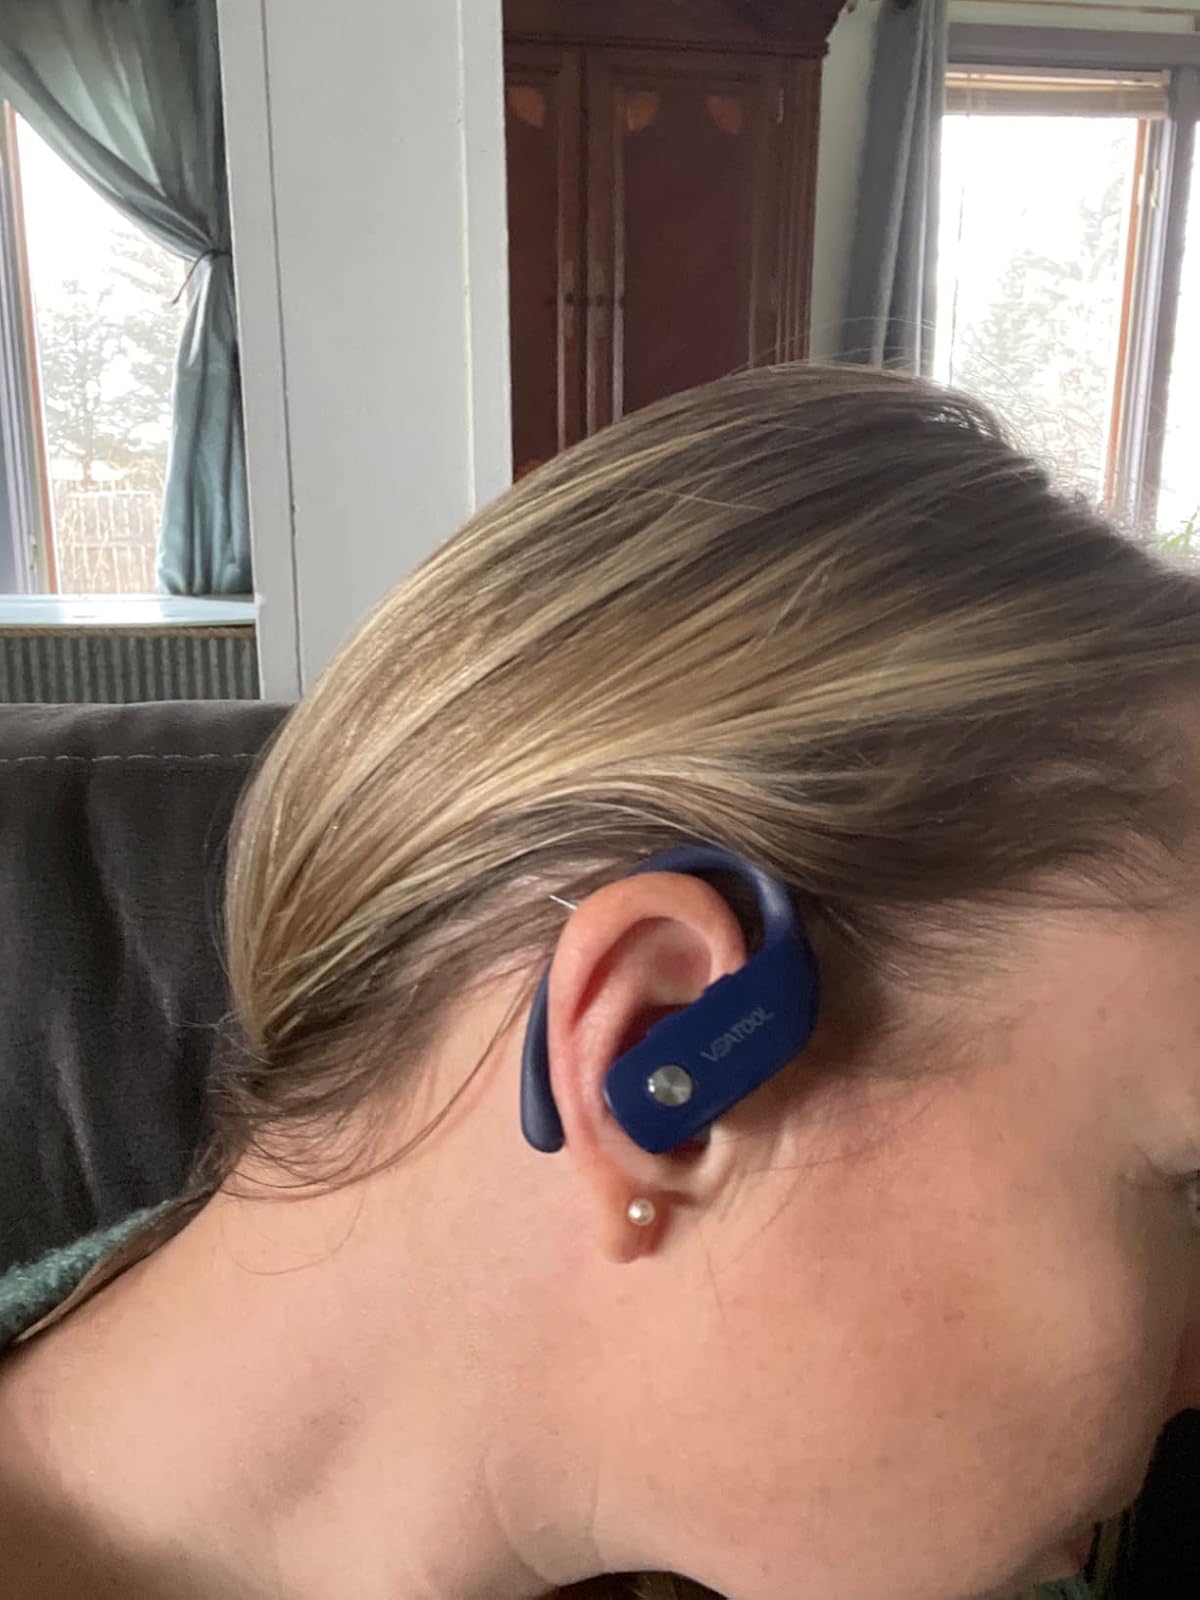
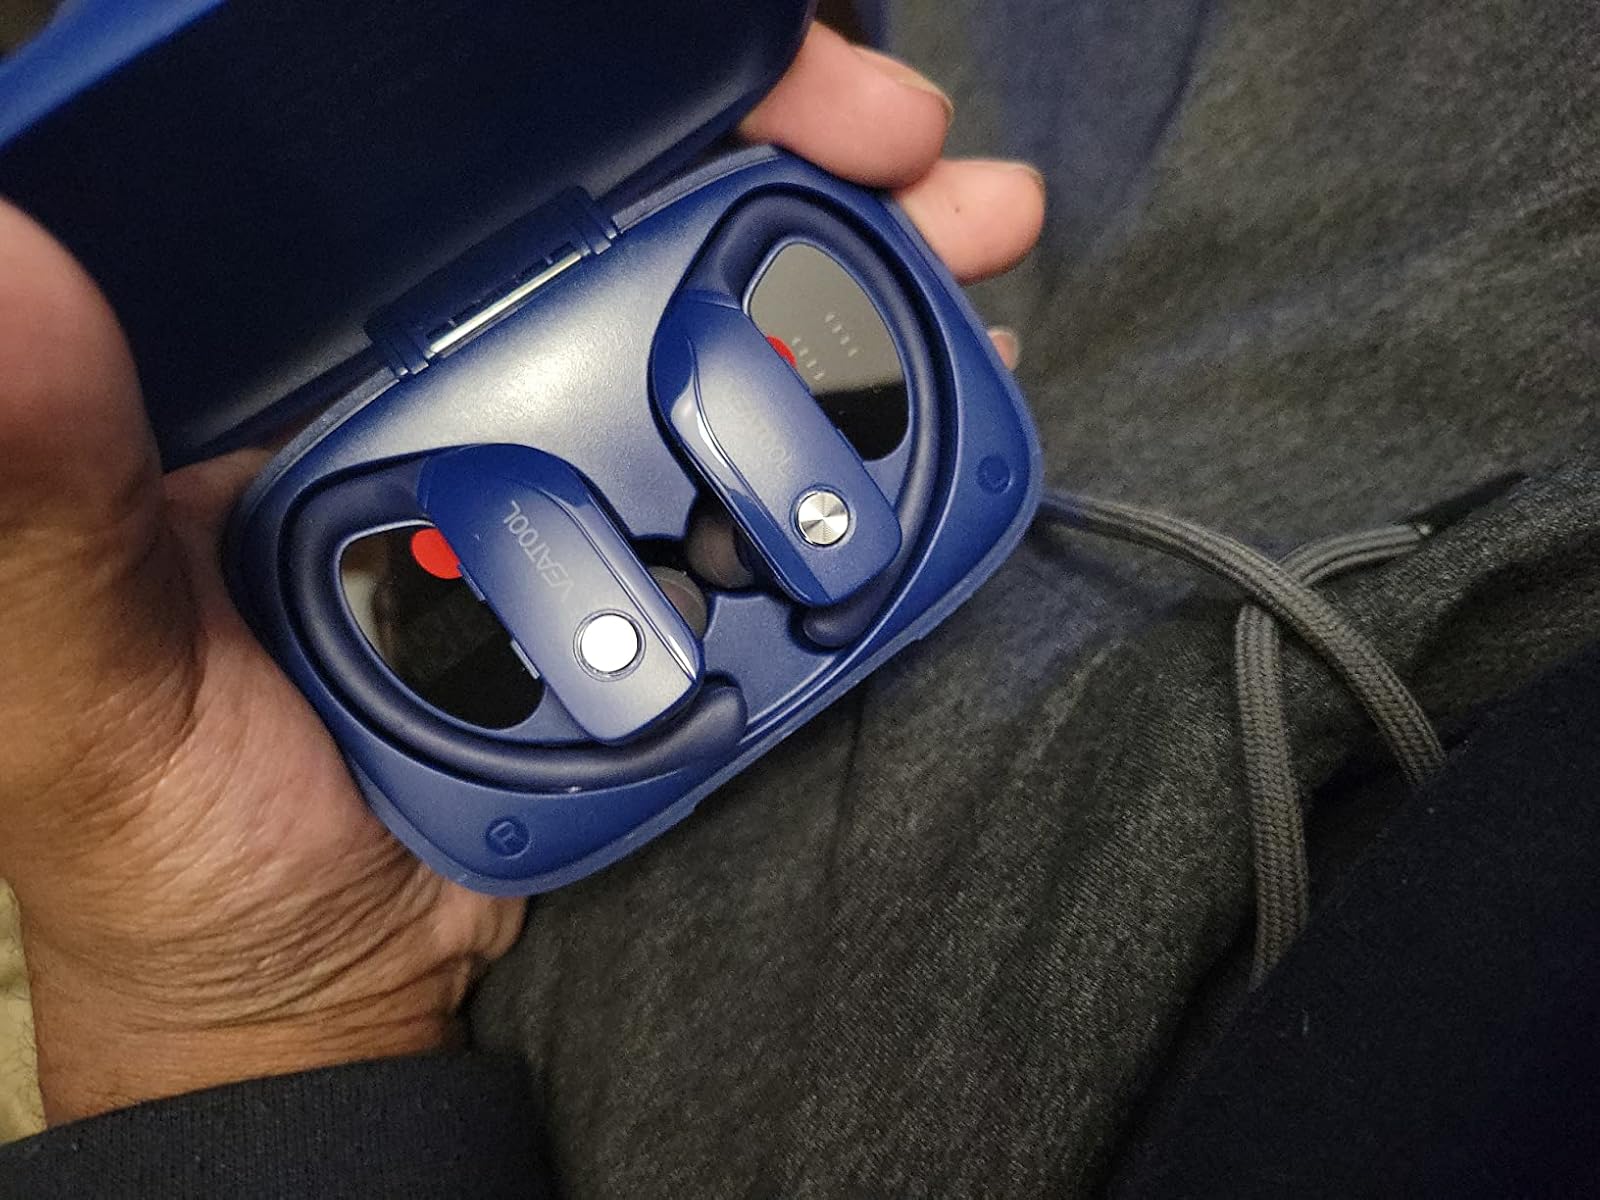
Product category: earbuds
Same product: yes